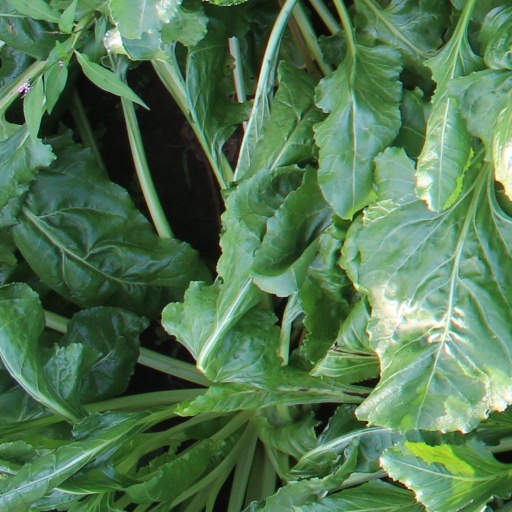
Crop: sugar beet